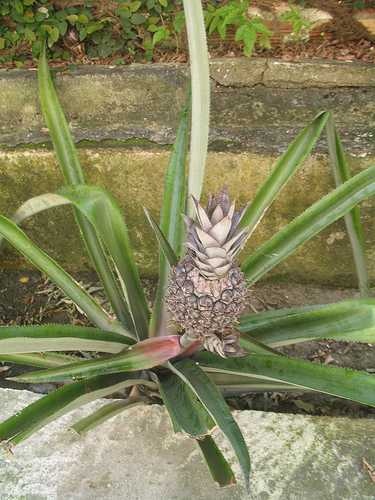
Label: Pineapple